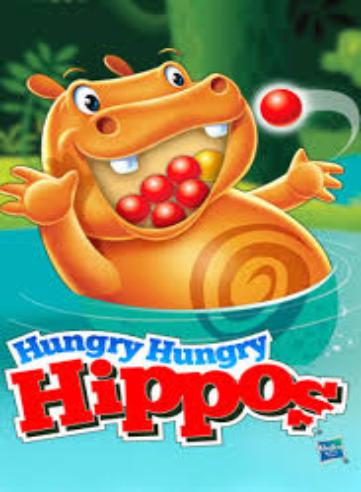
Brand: Hungry Hungry Hippos
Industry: Food